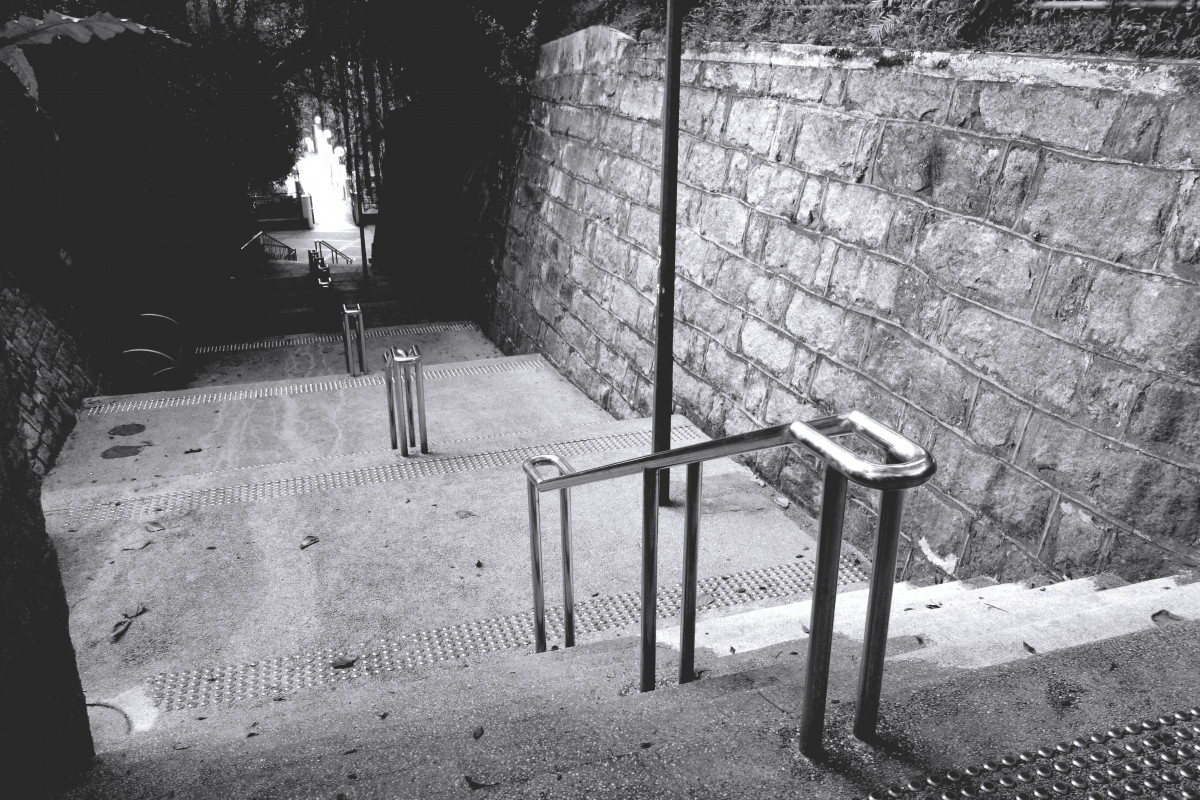
Tags: black and white, wall, darkness, photograph, image